Skattejakten (novel)

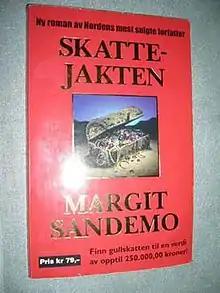

Skattejakten (in English "The Treasure Hunt"; this novel has been translated into English) is a Norwegian novel containing clues to a real-world treasure hunt. It is written by the author Margit Sandemo. The novel is only 124 pages long, and is possibly the shortest book the author has written. Skattejakten has not been reprinted after it was first published in 1999.